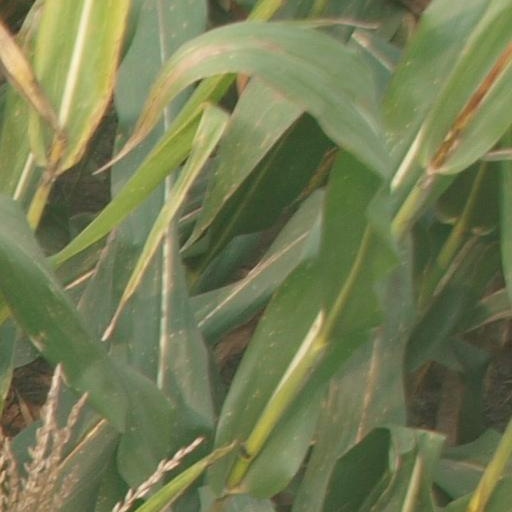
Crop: maize; corn